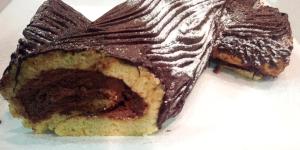
tronco de chocolate